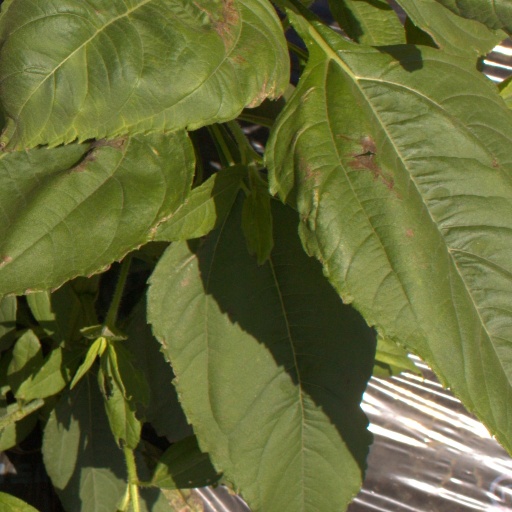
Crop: Jerusalem artichoke